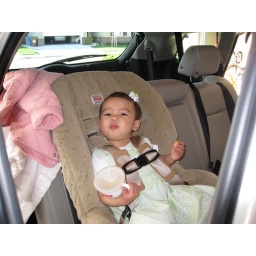
Mya drinking her Jamma Juce in her car seat